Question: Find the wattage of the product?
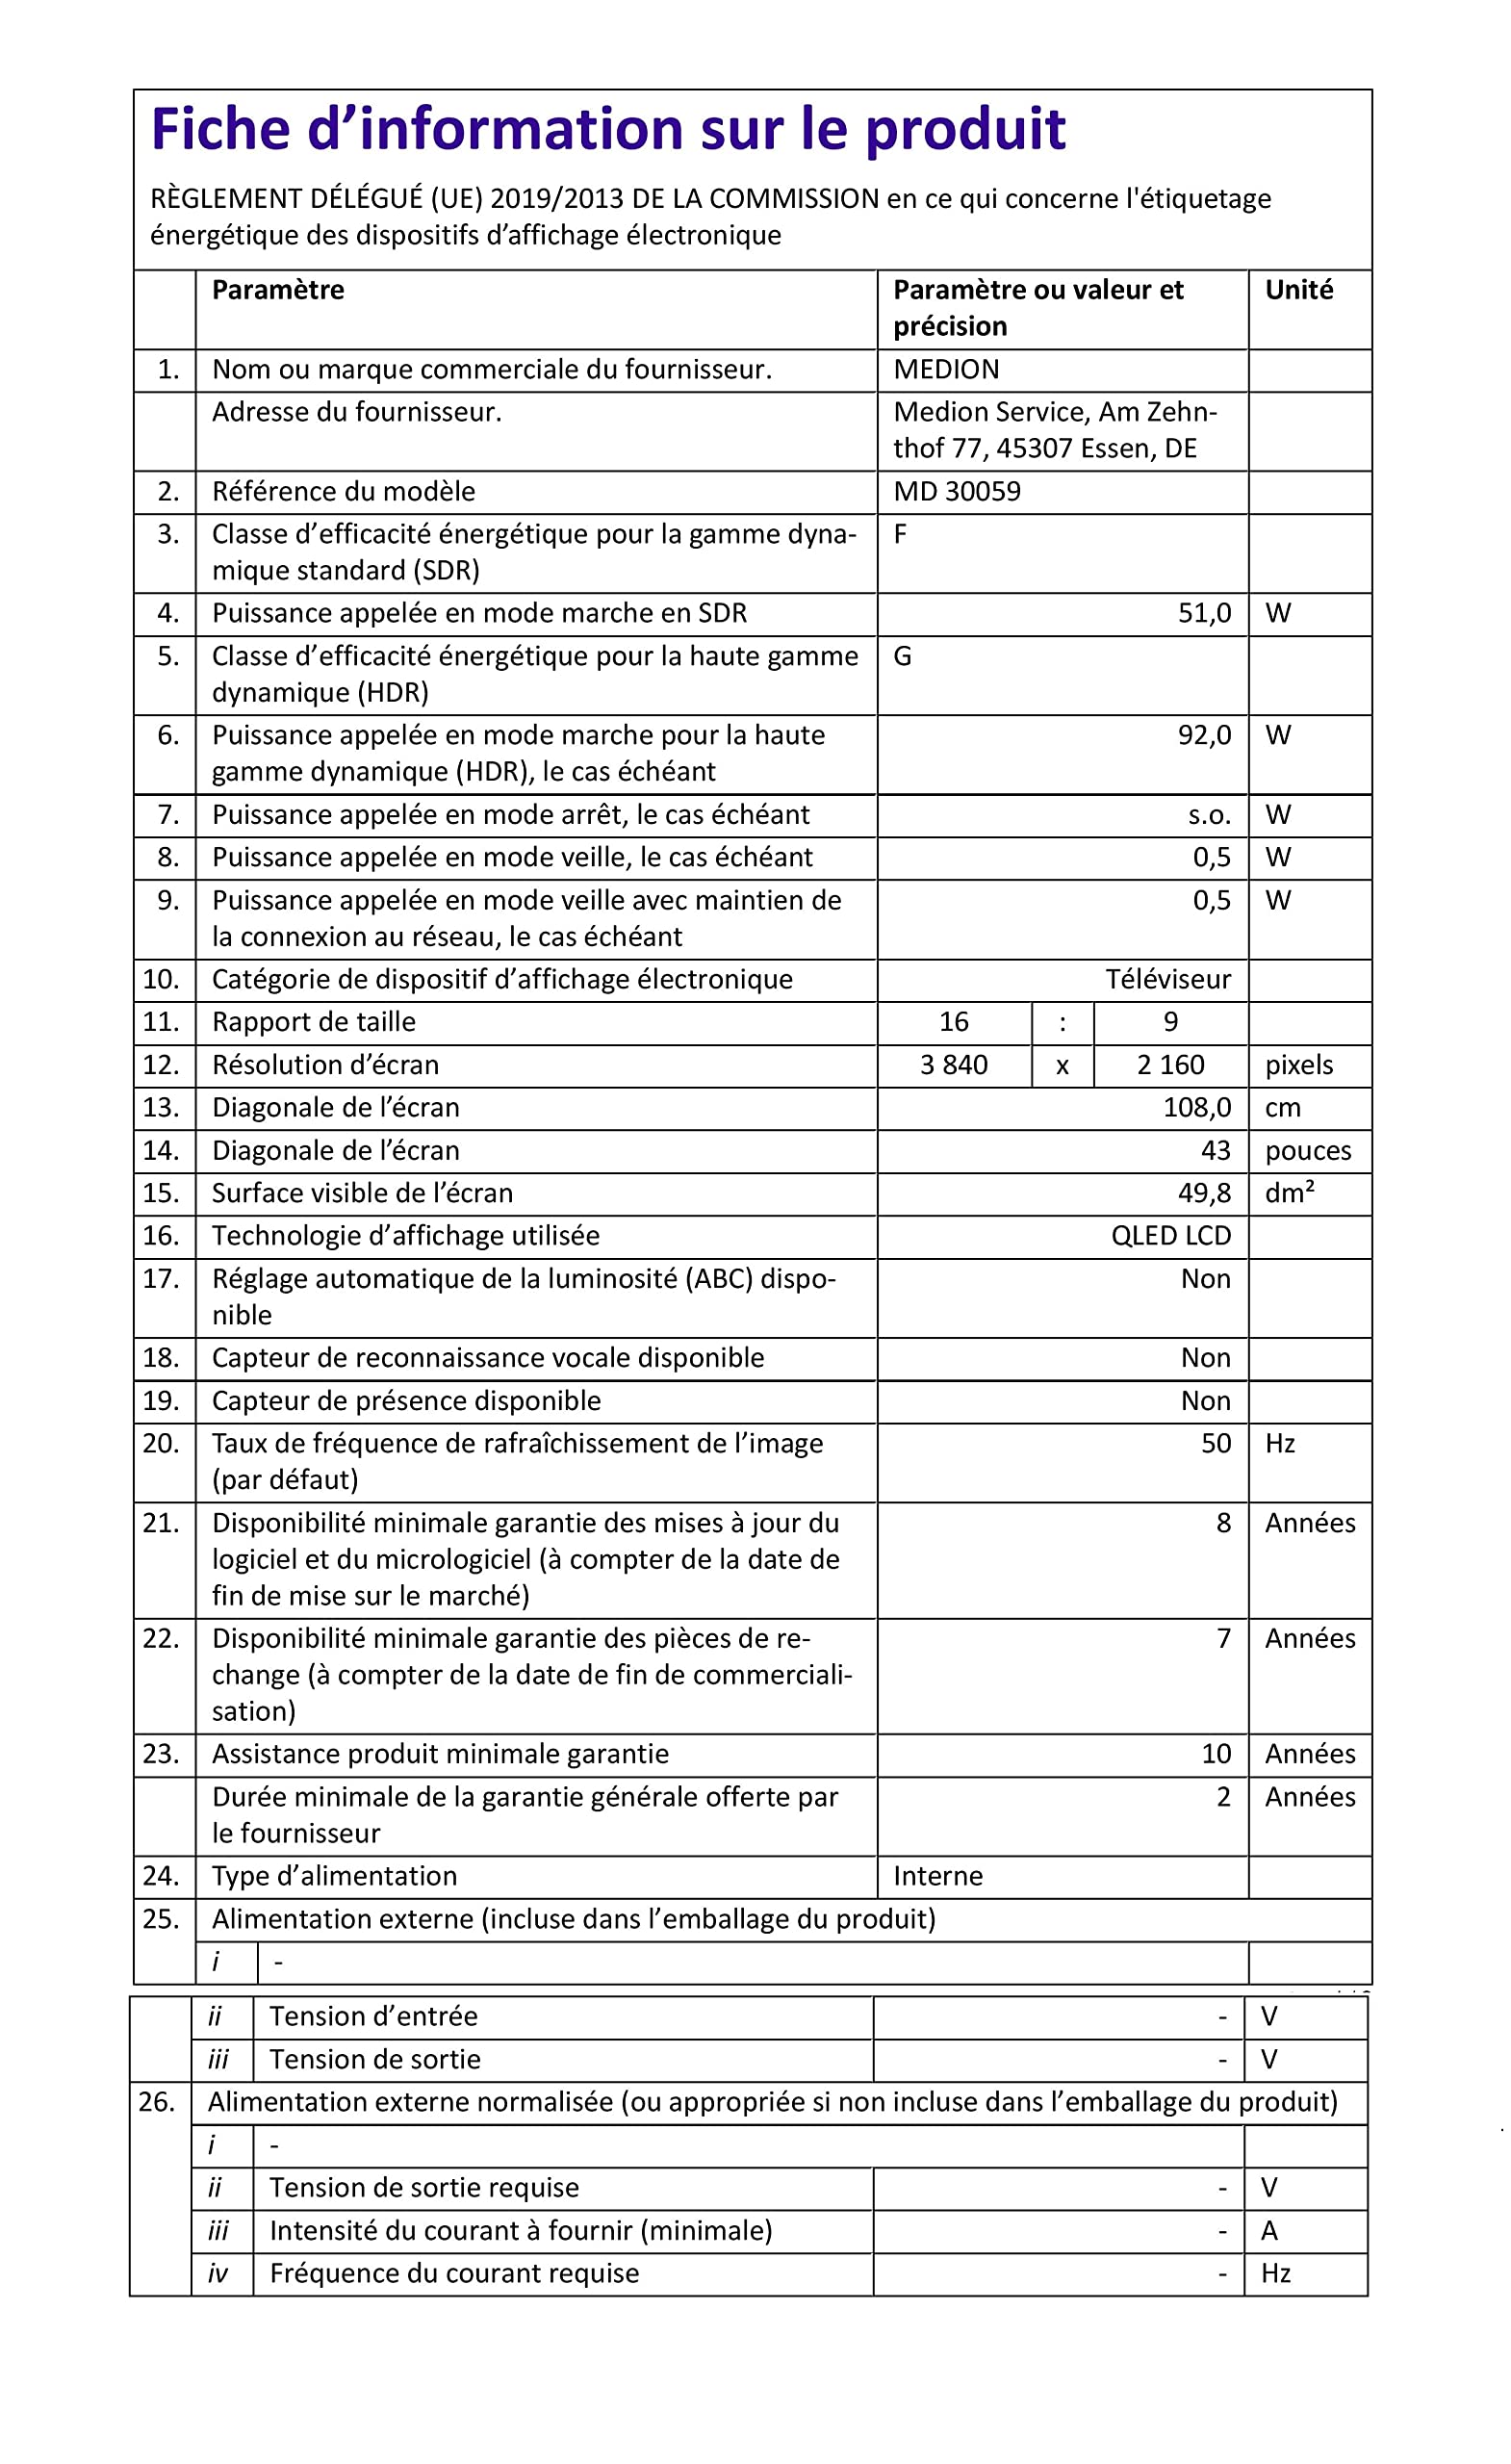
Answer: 92.0 watt